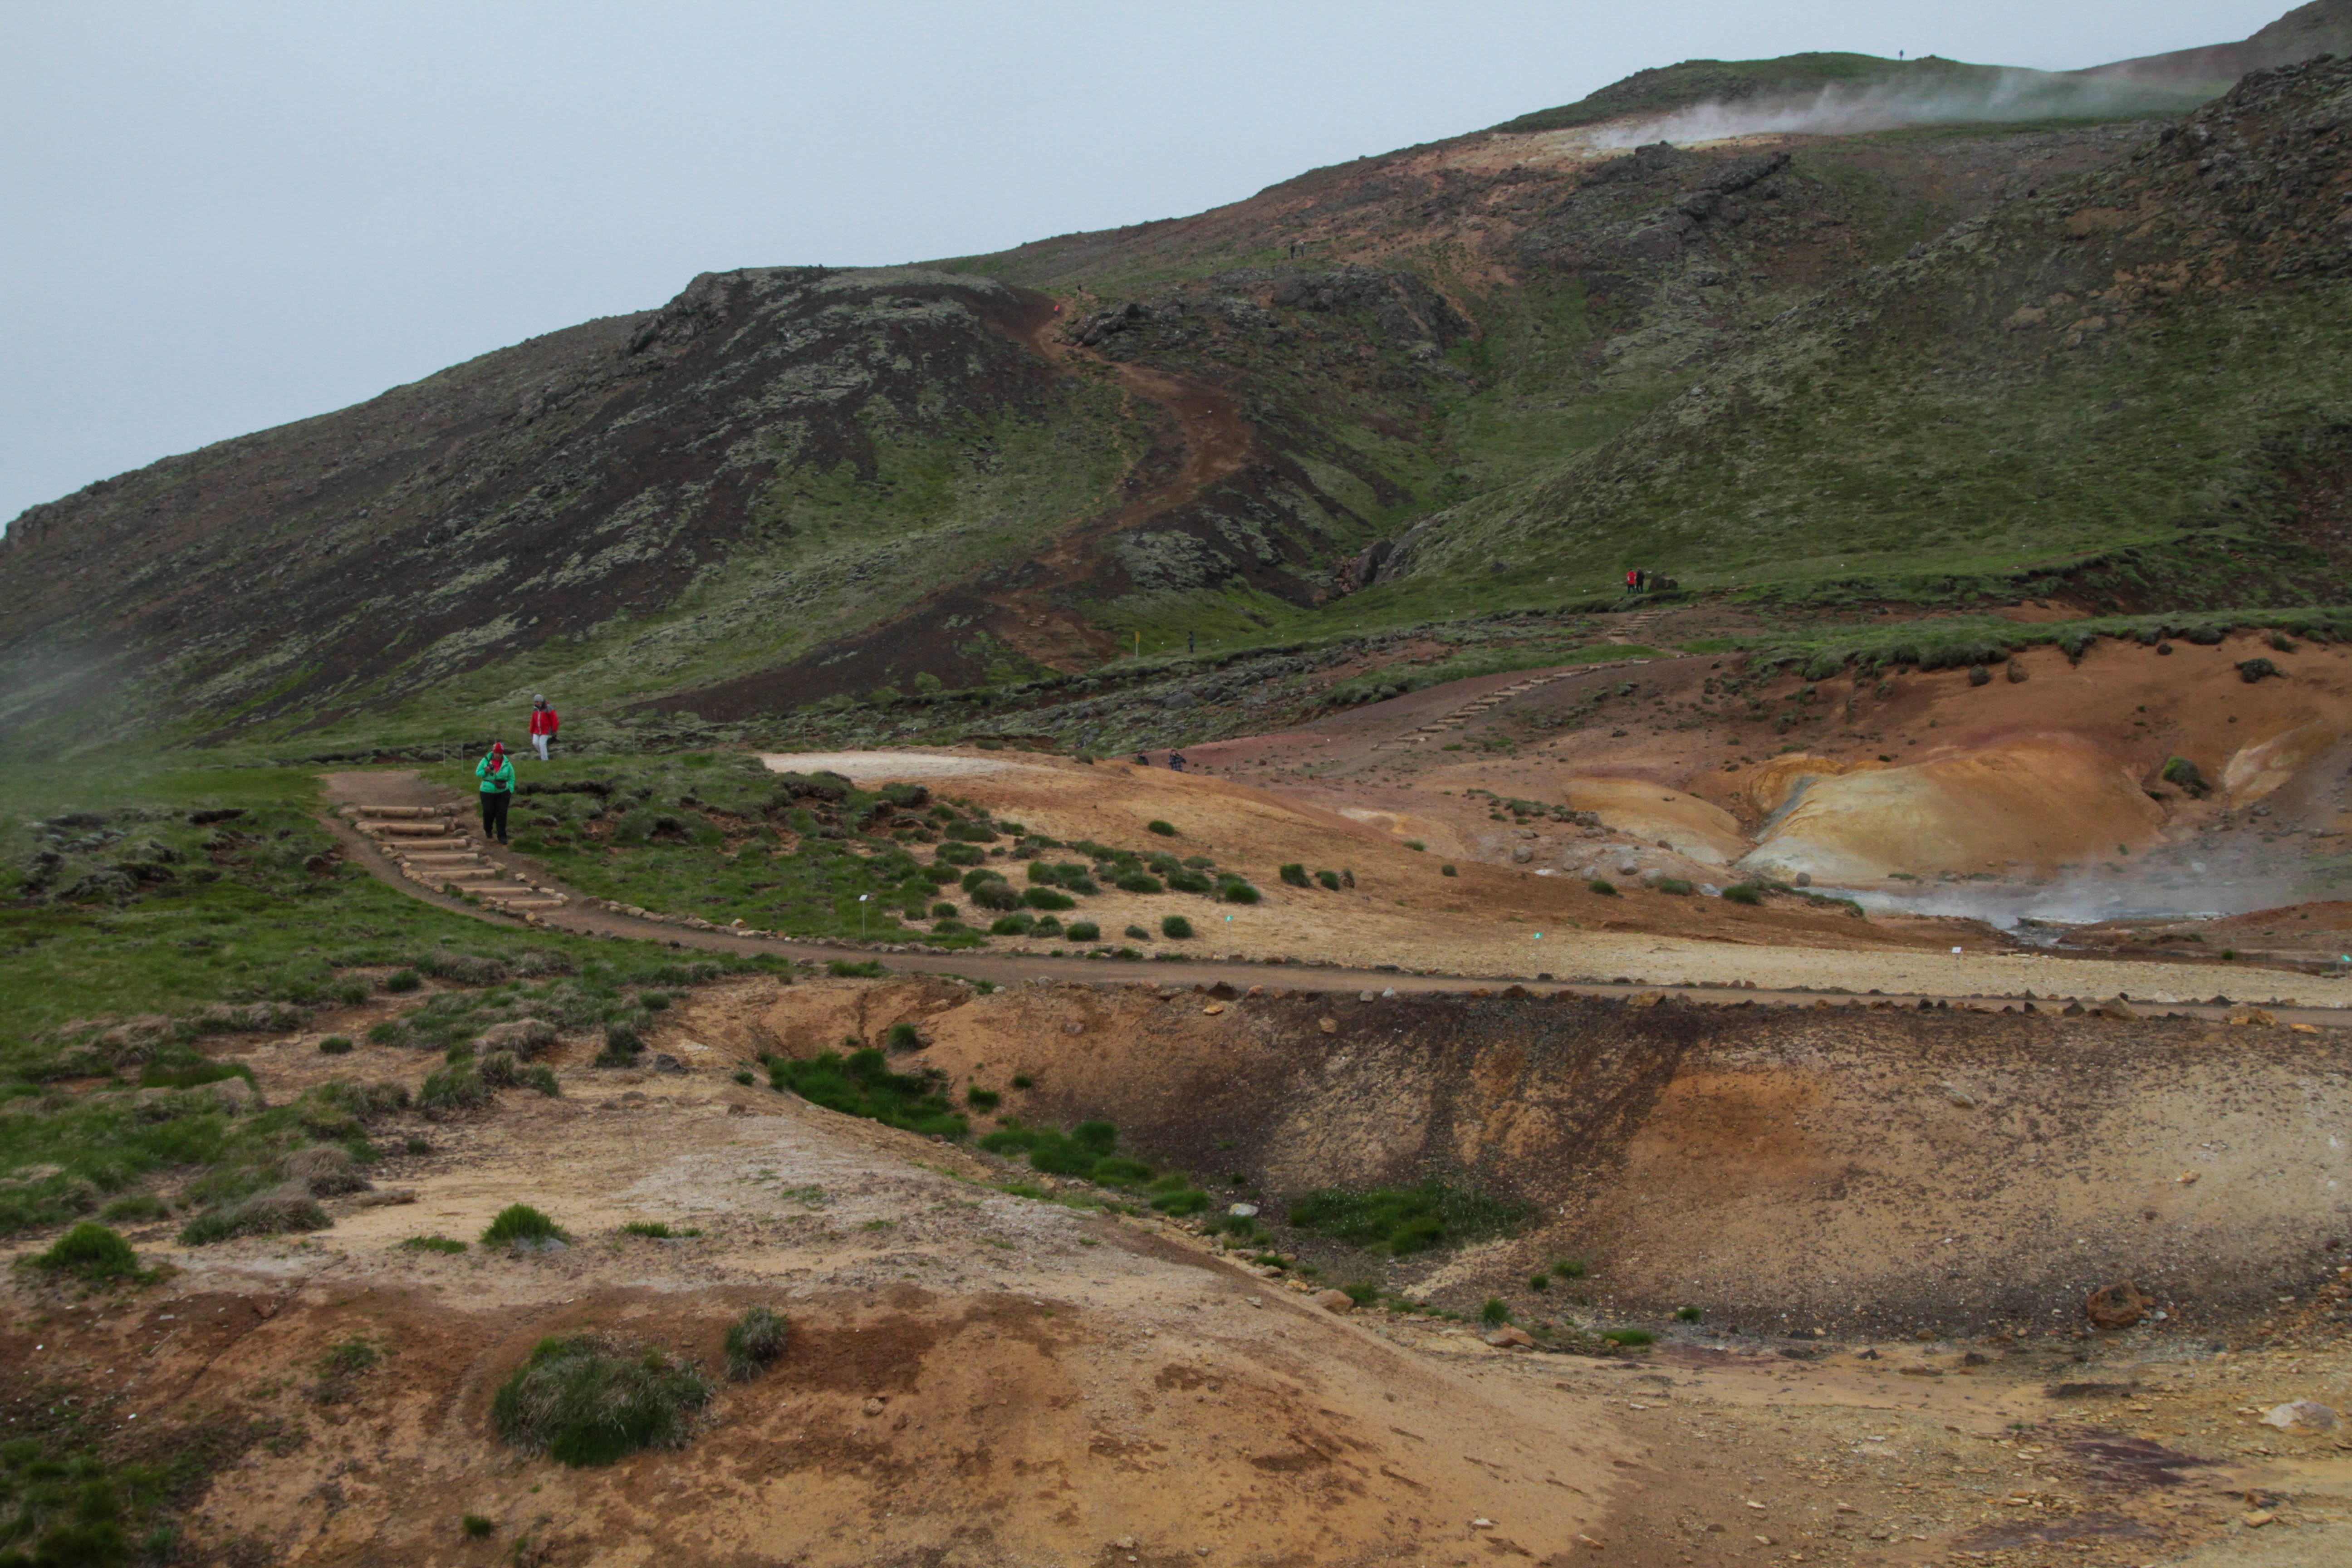
landscape, coast, wilderness, mountain, hill, valley, soil, terrain, geology, badlands, plateau, wadi, landform, geographical feature, geological phenomenon